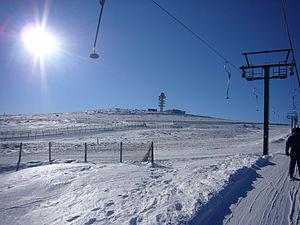
Chalmazel - Pierre-sur-Haute
Pierre-sur-Haute est le point culminant des monts du Forez, dans le Massif central, à la limite des départements de la Loire et du Puy-de-Dôme. C'est également le point culminant du département de la Loire.